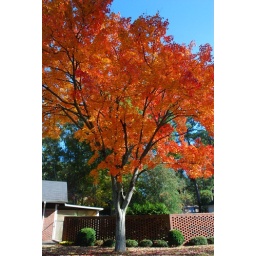
beautiful colors of the trees by my house